Gulf War

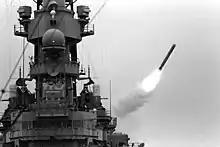
USS "Missouri" launching a Tomahawk missile. The Gulf War was the last conflict in which battleships were deployed in a combat role.

The United Kingdom committed the largest contingent of any European state that participated in the war's combat operations. Operation Granby was the code name for the operations in the Persian Gulf. British Army regiments (mainly with the 1st Armoured Division), Royal Air Force, Naval Air Squadrons and Royal Navy vessels were mobilized in the Persian Gulf. Both Royal Air Force and Naval Air Squadrons, using various aircraft, operated from airbases in Saudi Arabia and Naval Air Squadrons from various vessels in the Persian Gulf. The United Kingdom played a major role in the Battle of Norfolk, where its forces destroyed over 200 Iraqi tanks and a large quantity of other vehicles. After 48 hours of combat the British 1st Armoured Division destroyed or isolated four Iraqi infantry divisions (the 26th, 48th, 31st, and 25th) and overran the Iraqi 52nd Armored Division in several sharp engagements.